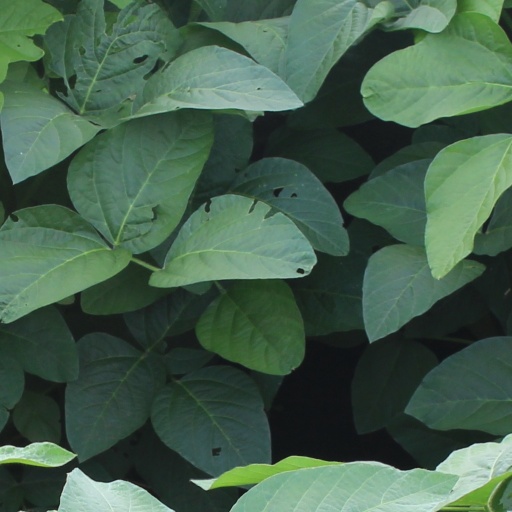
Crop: soybean